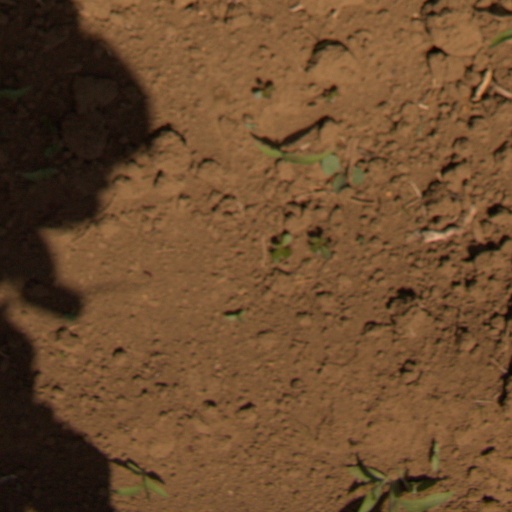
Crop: Jerusalem artichoke